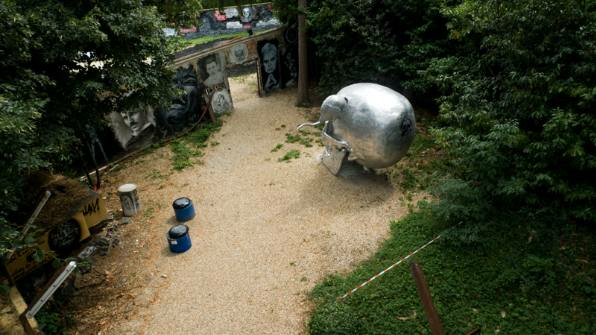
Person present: No